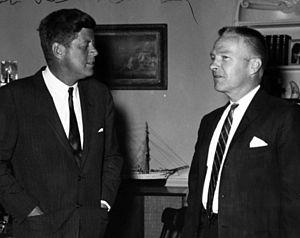
Photo de Robert Blackford Duncan, membre du Congrès des Etats-Unis en companie du President John Fitzgerald Kennedy, 1962
Robert Blackford Duncan est un avocat et homme politique américain, membre du parti démocrate.